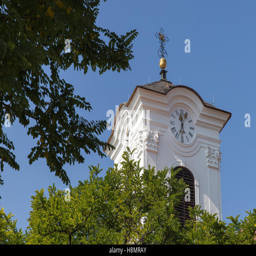
the tip of chapel with clock and cross on dome